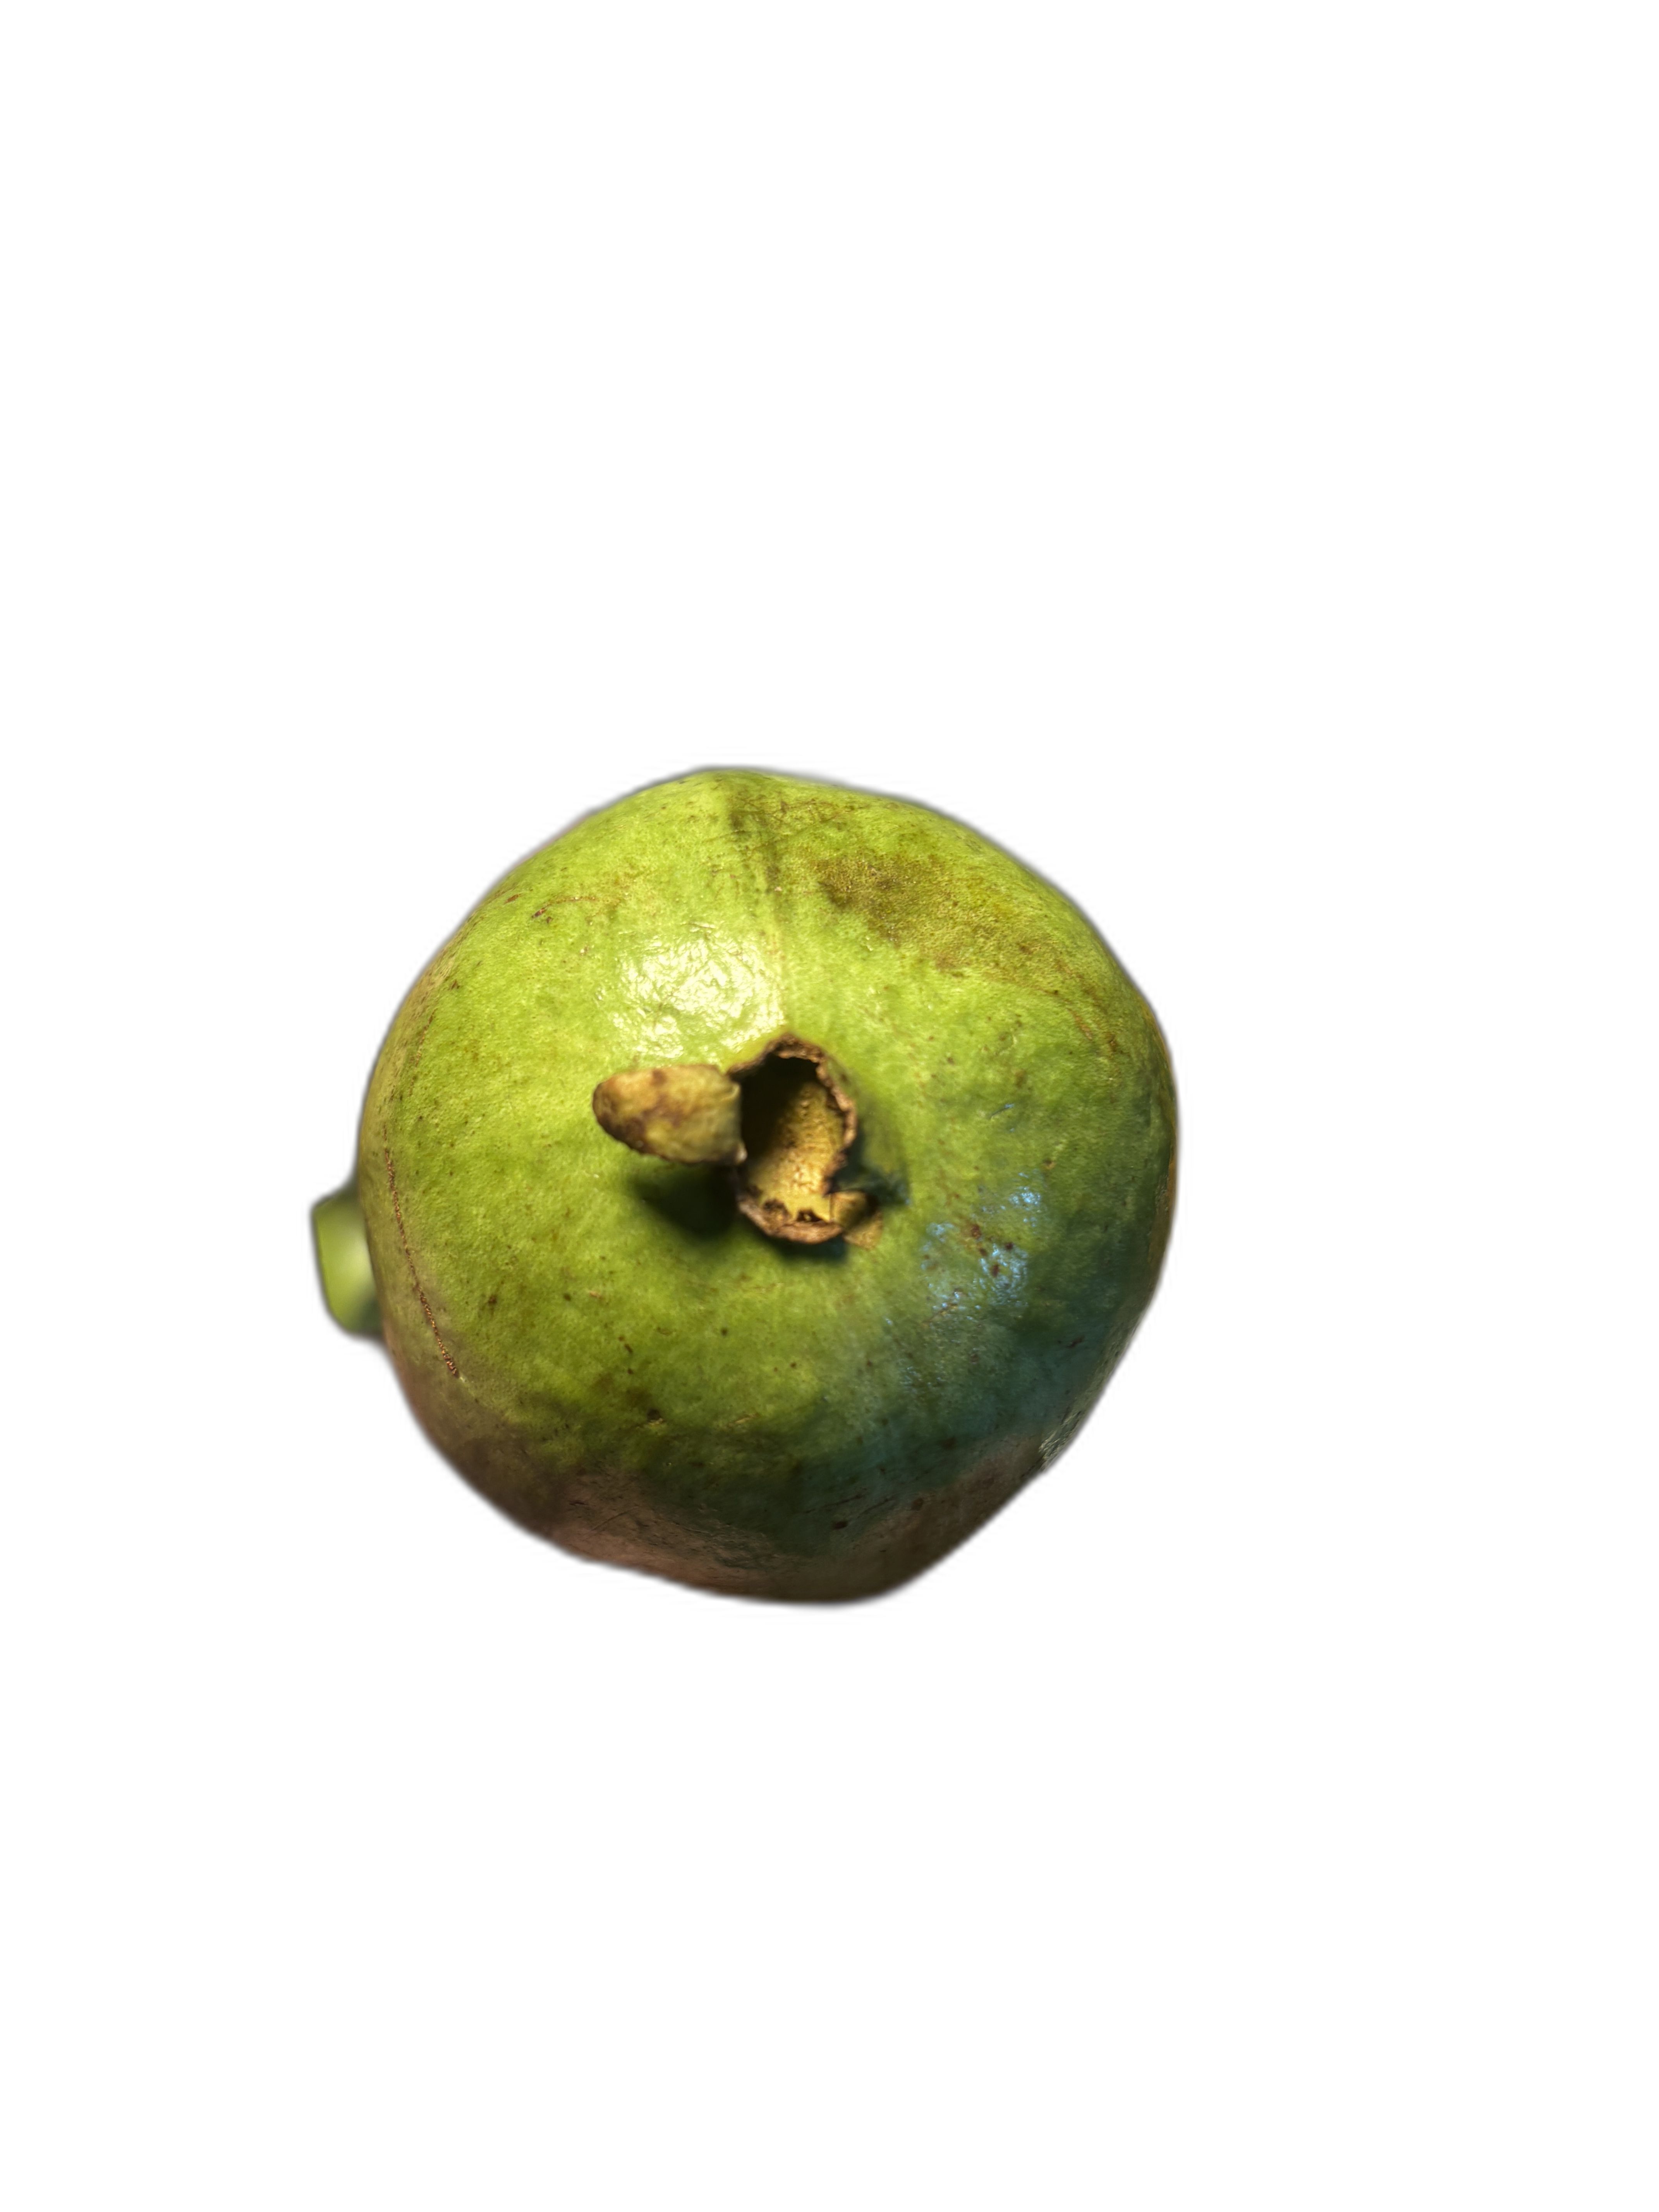
Plant part: fruit
Disease: Scab